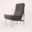
Label: chair